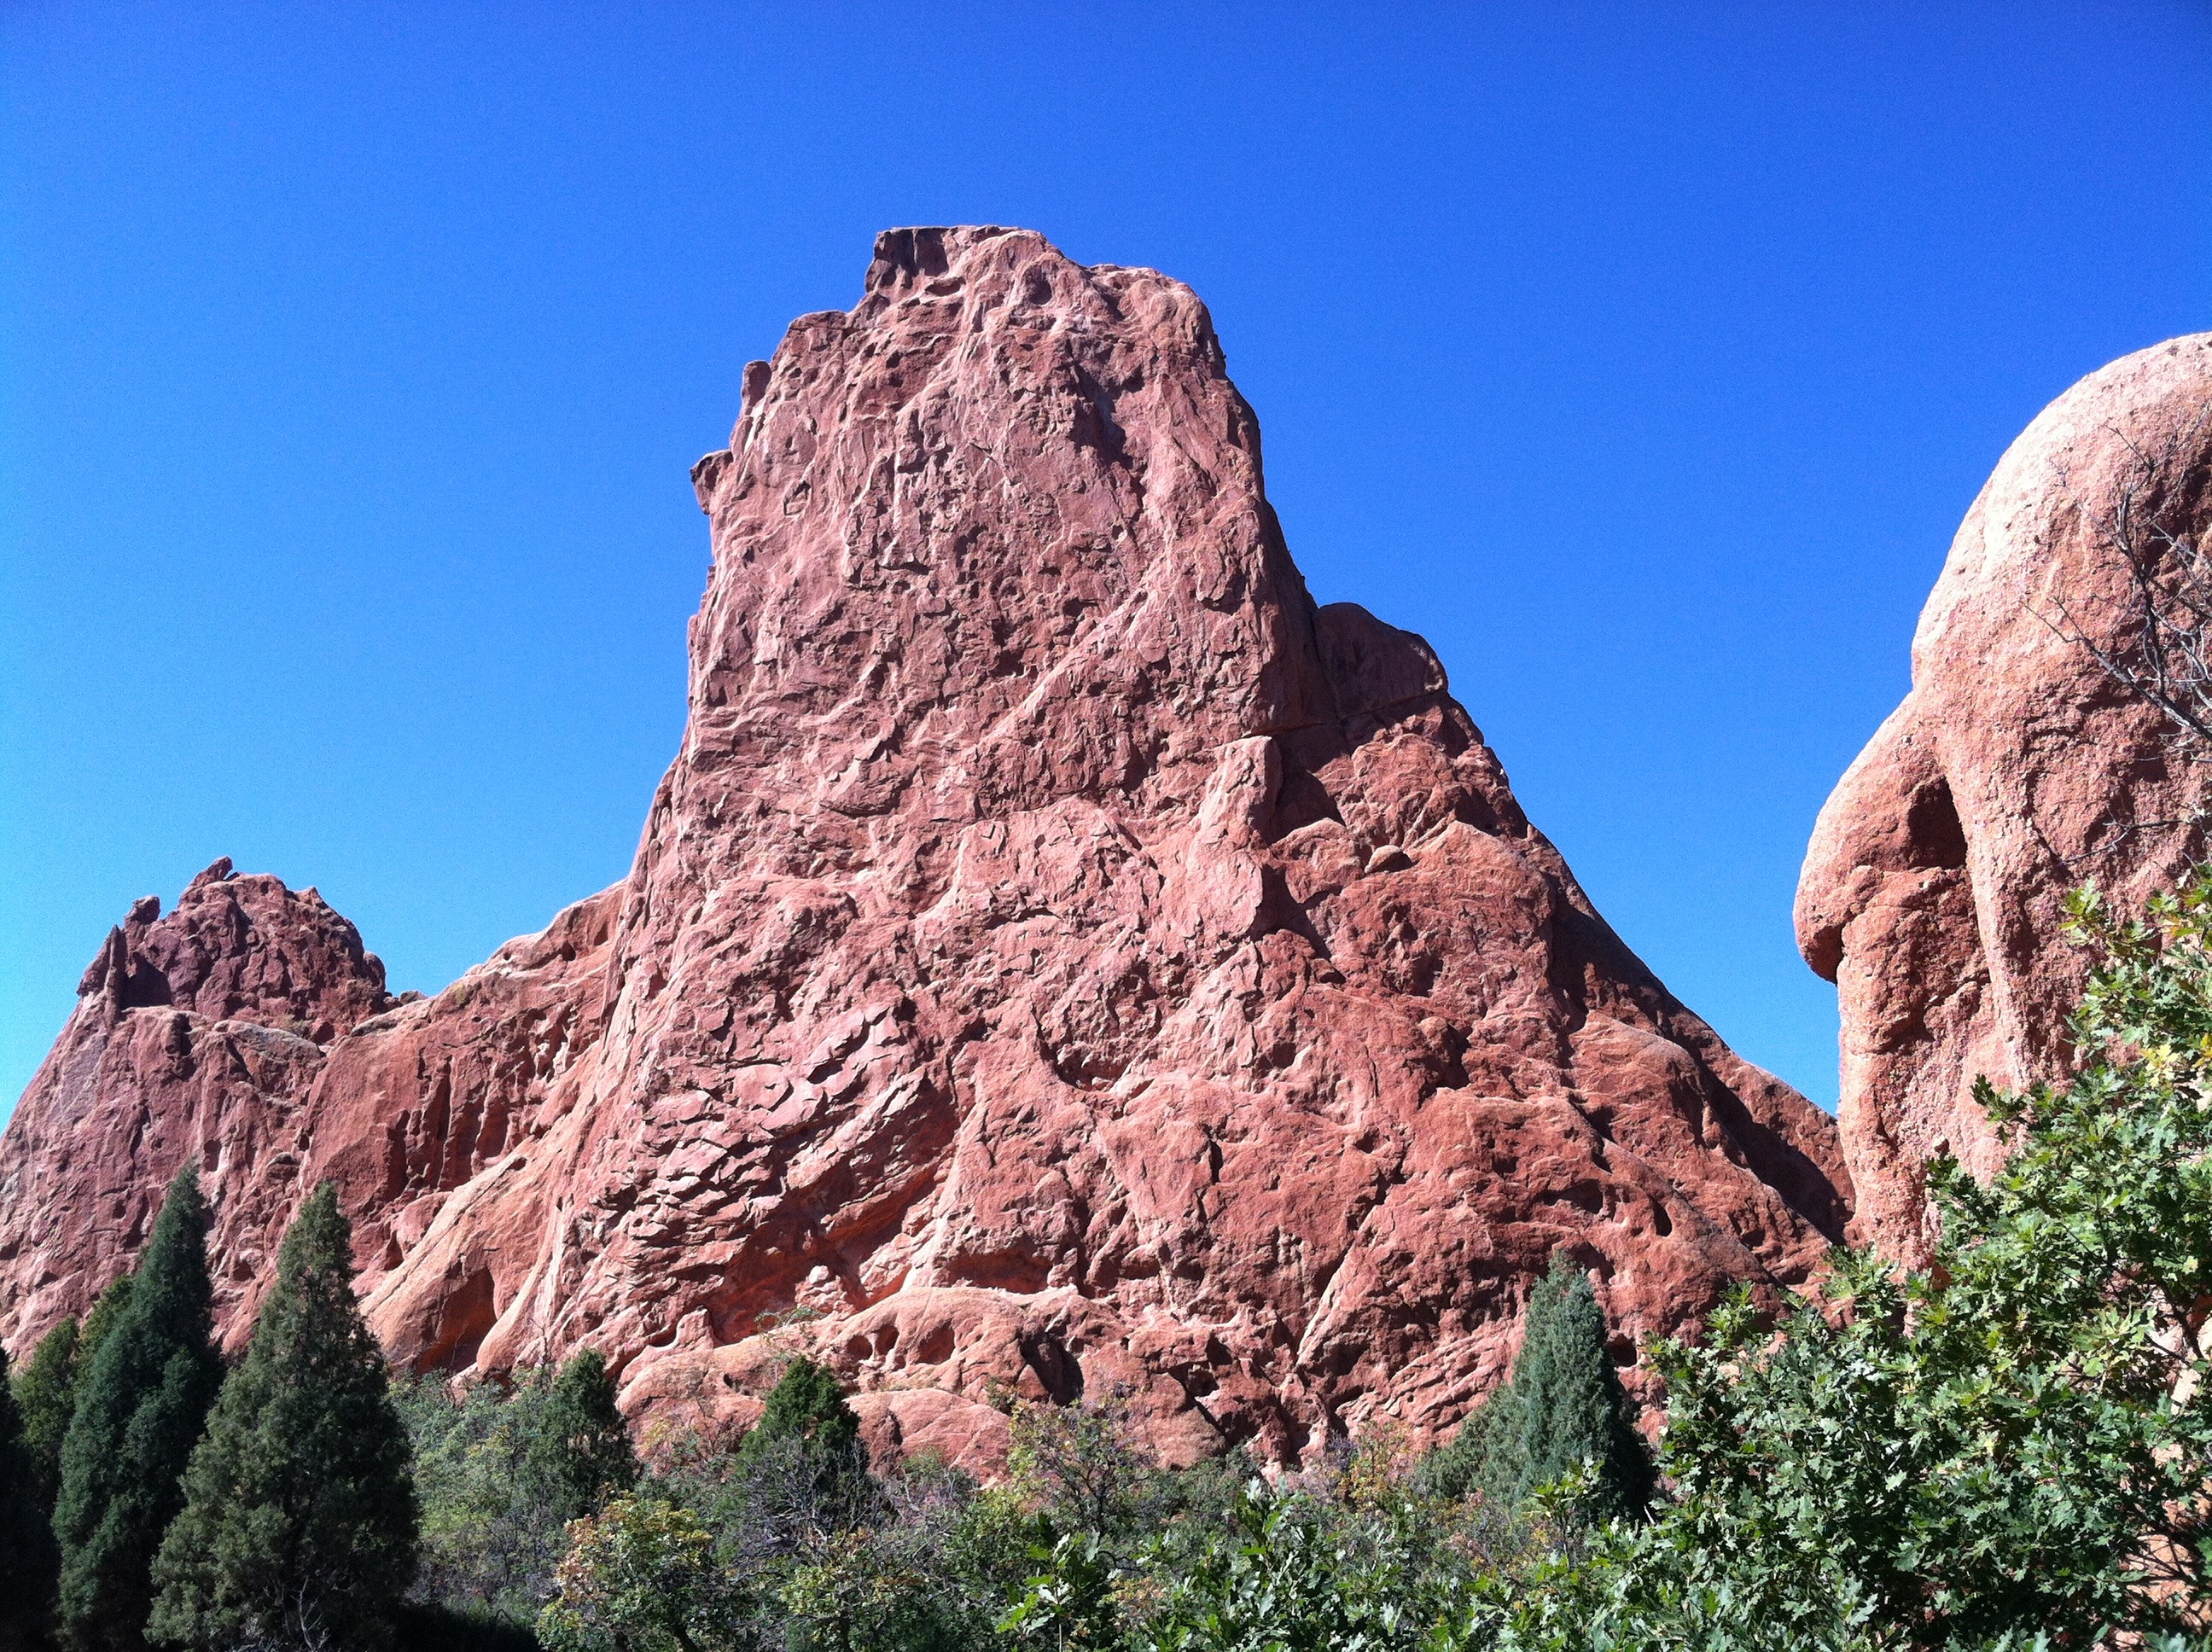
landscape, nature, rock, horizon, wilderness, mountain, sky, hiking, trail, hill, peak, sandstone, valley, mountain range, travel, formation, cliff, rural, park, scenery, serene, sightseeing, rocky, canyon, altitude, terrain, national park, ridge, climb, national, geology, earth, colorado, mountains, badlands, mount, springs, plateau, geologic, geological, wadi, pikes, destinations, landform, garden of the gods, geographical feature, mountainous landforms